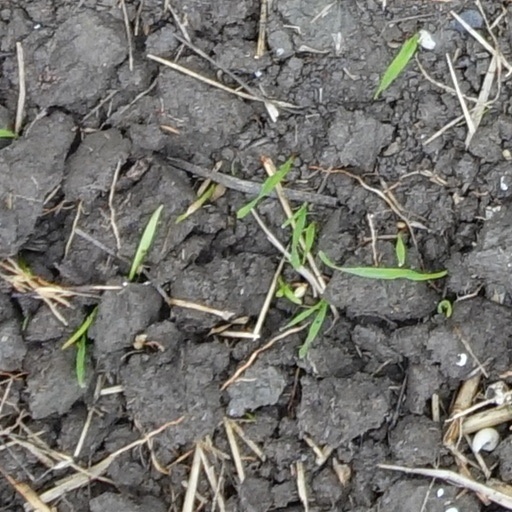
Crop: wheat